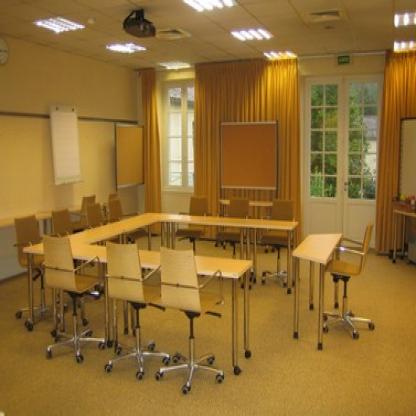
Scene: Indoor